English Water Spaniel

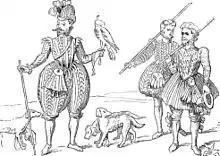
A 16th-century hawking party accompanied by Water Spaniels.

In 1565, Henry Stuart, Lord Darnley, the husband of Mary, Queen of Scots, was a given a Water Spaniel by James Melville of Halhill. The dog had been brought to Scotland by an English merchant.